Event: Nepal Earthquake
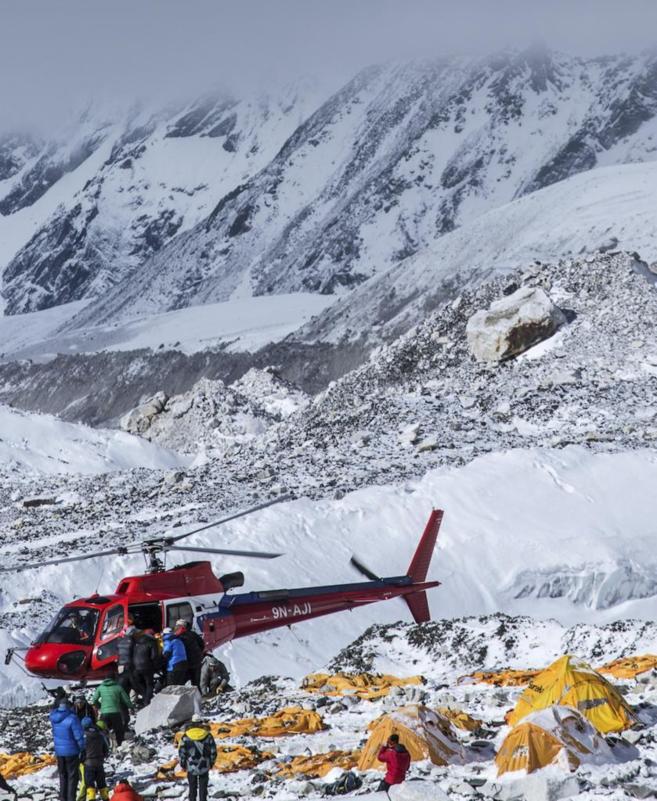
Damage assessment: no_damage